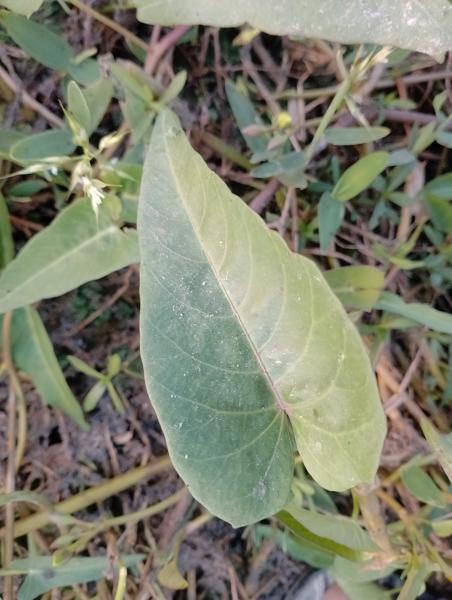
Weed species: Ipomoea aquatic